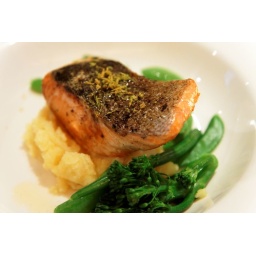
20100308-16-Crispy skin orange glazed salmon with mash and greens at Rockwall Bar and Grill in Hobart